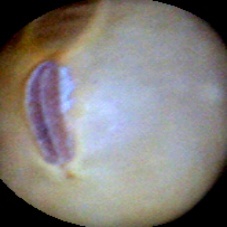
Label: Intact